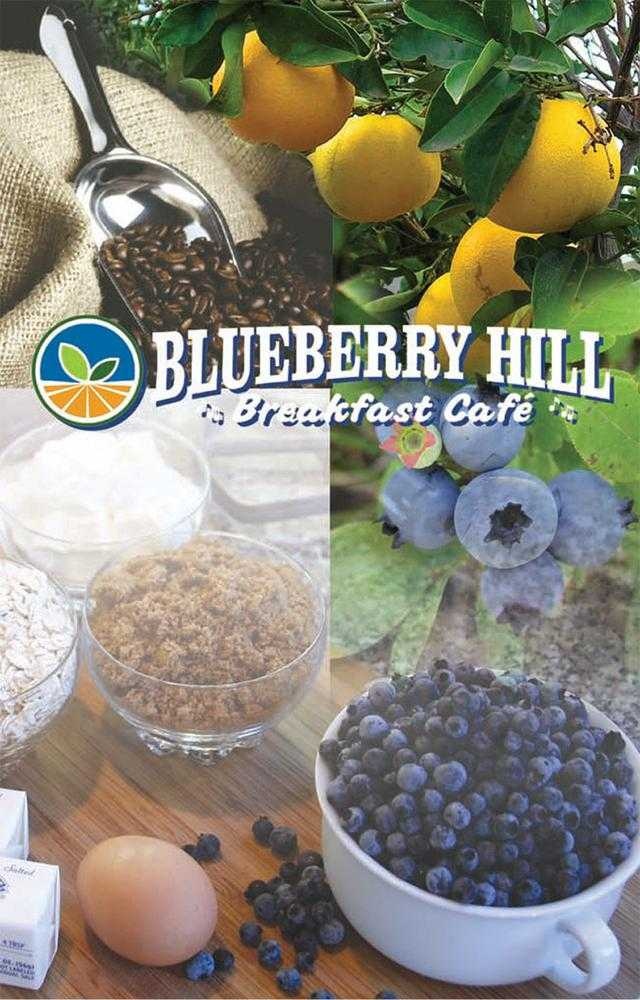
Label: Blueberry